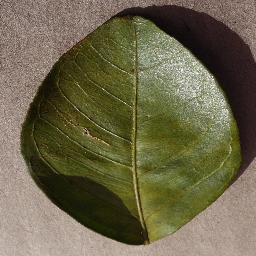
Label: Orange___Haunglongbing_(Citrus_greening)